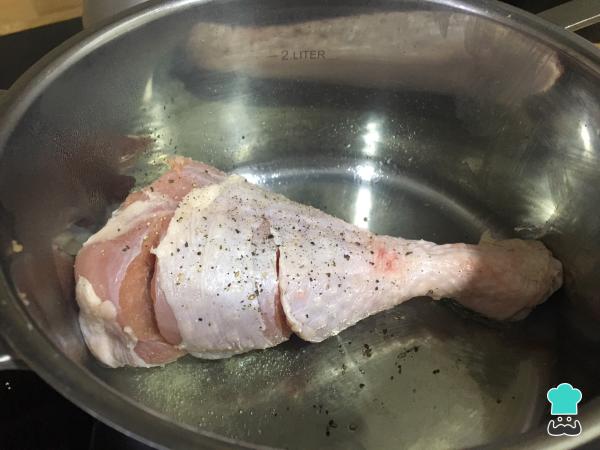
Vamos a empezar por preparar el plato desde el principio, porque no todos hemos cocinado pavo durante las navidades. De modo que si no tenemos sobras de pavo, debemos sellar el muslo de pavo en una olla con aceite de oliva, sal y pimienta negra molida. Dejamos que se dore por todas las partes y retiramos.